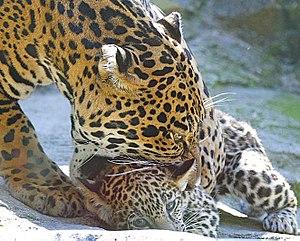
Un Jaguar (Panthera onca) et son petit au zoo de Stone.
Le jaguar est un mammifère carnivore de la famille des Felidae. C'est l'un des cinq « grands félins » du genre Panthera, avec le tigre, le lion, la panthère des neiges et le léopard. Son aire de répartition actuelle s'étend du Mexique à la majeure partie de l'Amérique centrale et de l'Amérique du Sud, jusqu'au nord de l'Argentine et du Paraguay. Hormis des errances occasionnelles de spécimens originaires du Mexique, le jaguar est une espèce extirpée des États-Unis depuis le début des années 1970. En France sa présence à l'état sauvage se limite à la Guyane.